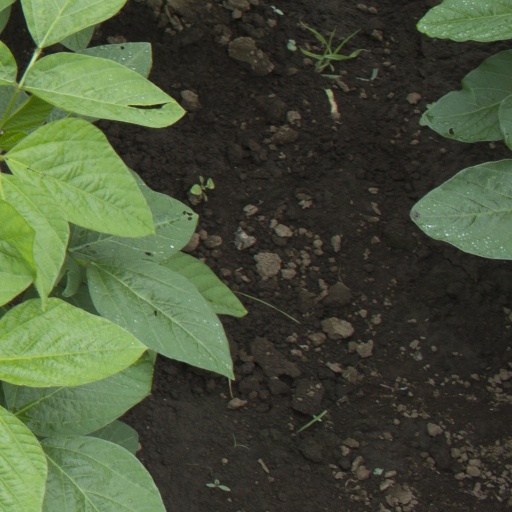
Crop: soybean